Jimbohara Station

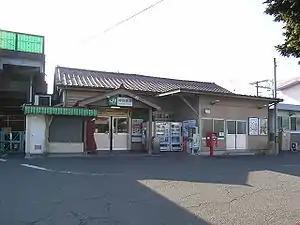
entrance of Jimbohara Station

is a passenger railway station located in the town of Kamisato, Saitama, Japan, operated by the East Japan Railway Company (JR East).